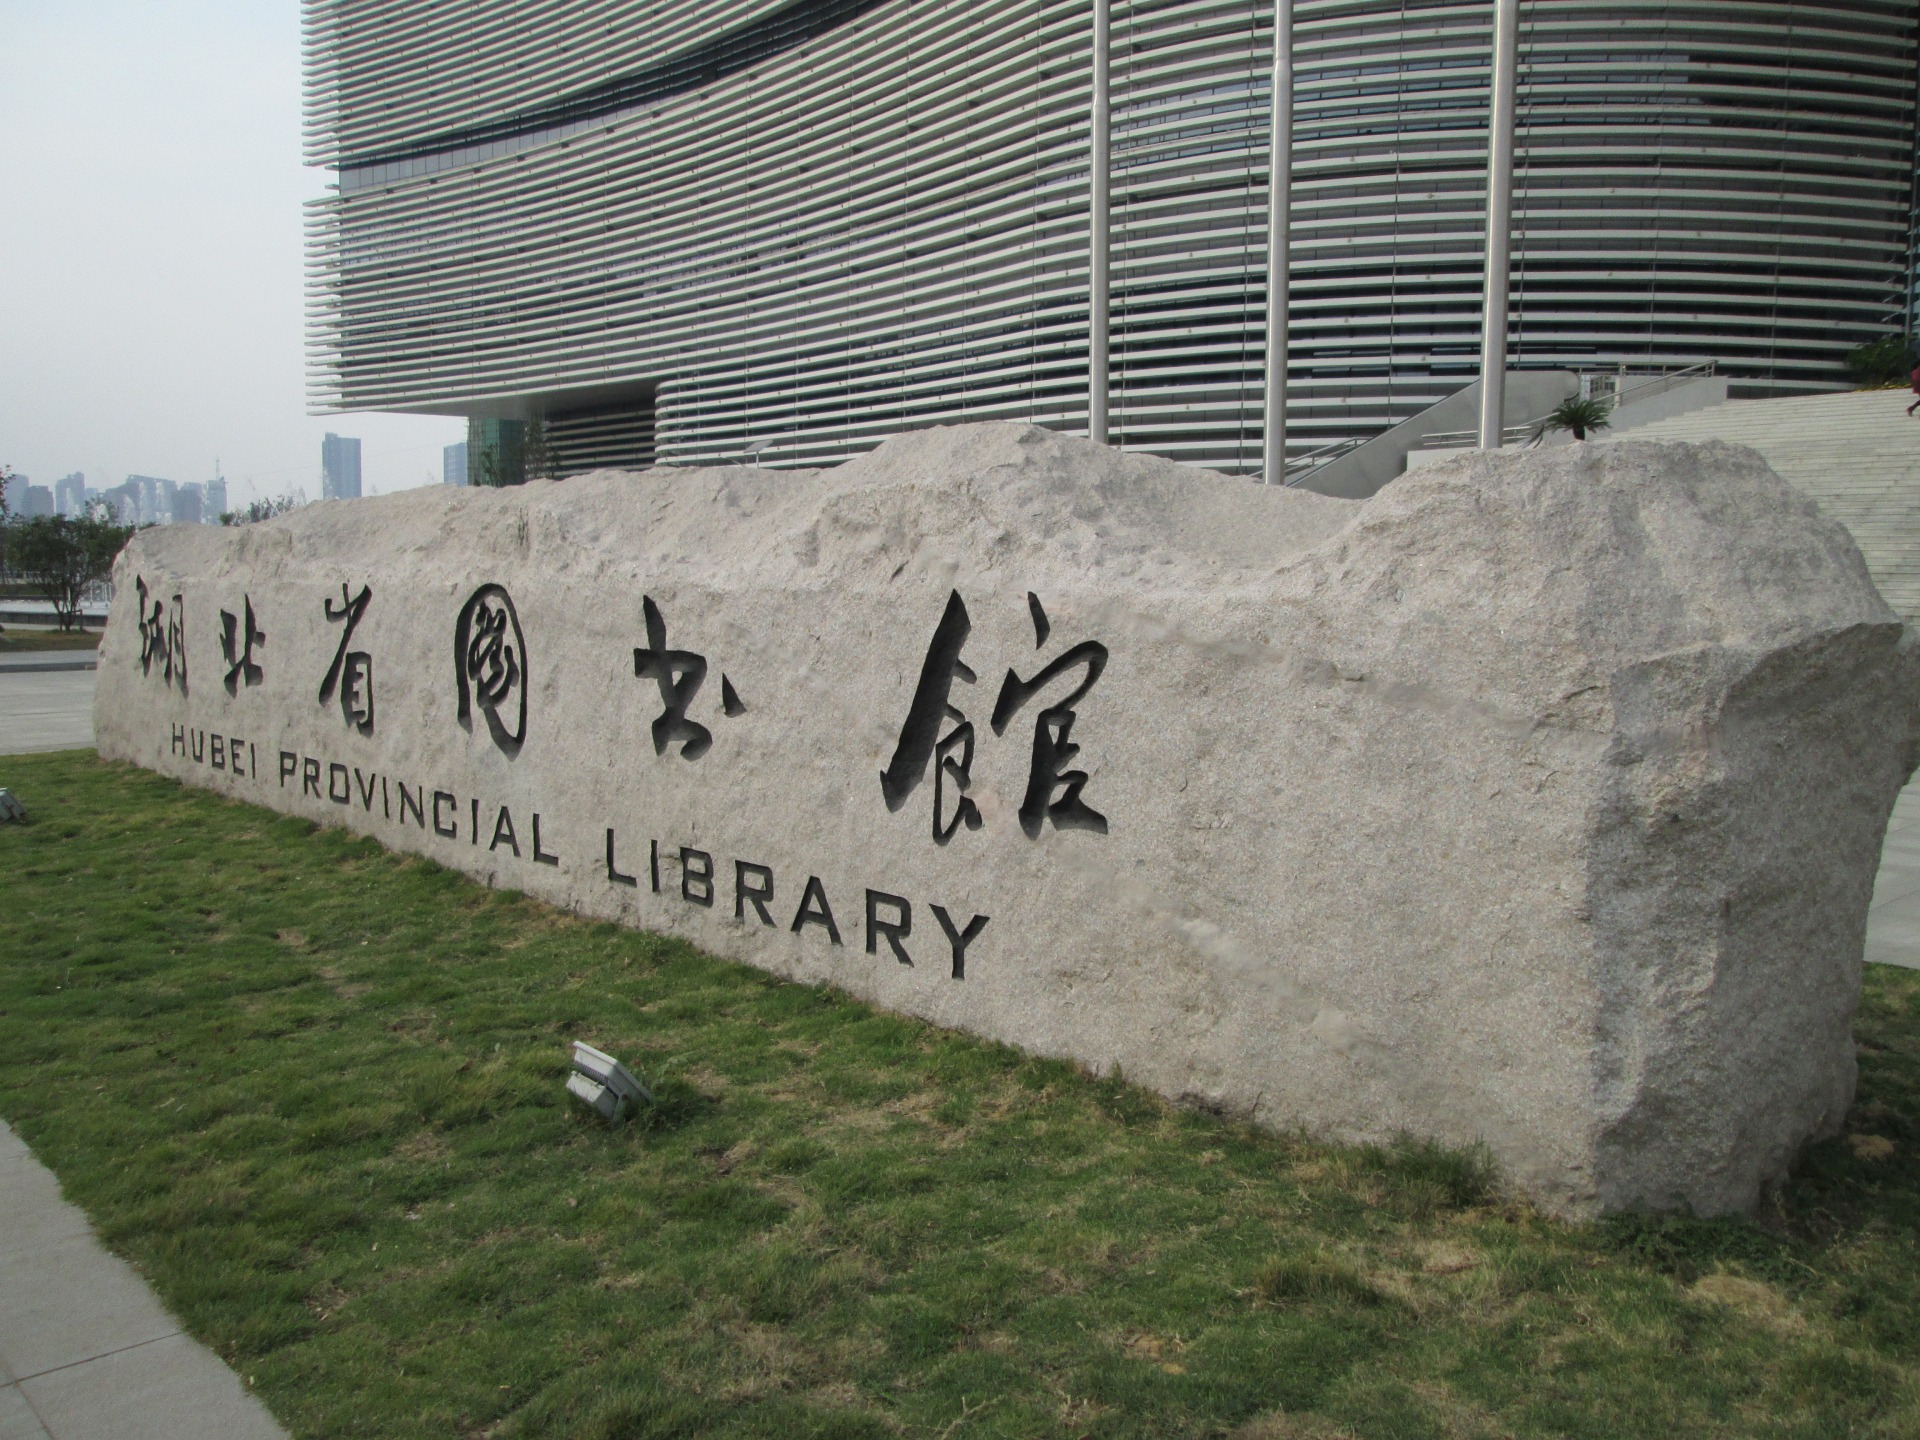
building, wall, memorial, art, library, hubei provincial library